Answer in natural language. Considering the relative positions, where is Window with respect to black open-shelf tv stand? Choose between the following options: right or left
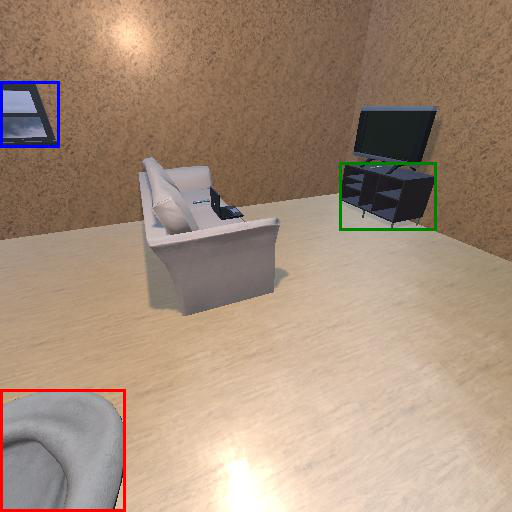
<answer>left</answer>